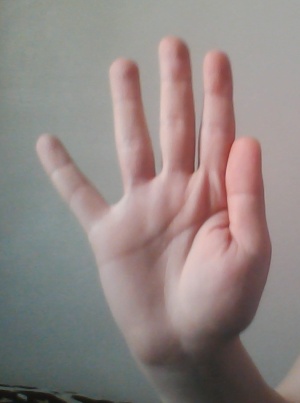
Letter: sheen